Dorset Regiment

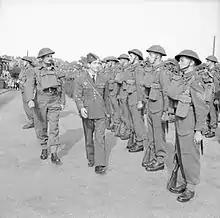
King Peter II of Yugoslavia inspecting the Guard of Honour of a battalion of the Dorset Regiment in England.

In Summer 1921, the 2nd Battalion served under the command of Major-General John Burnett-Stuart, General Officer Commanding Madras District in India, where he was involved in the suppression of the Moplah Rebellion at Malabar between 1921 and 1922. The riots that they quashed were inspired by 10,000 guerrillas and led to 2,300 executions.